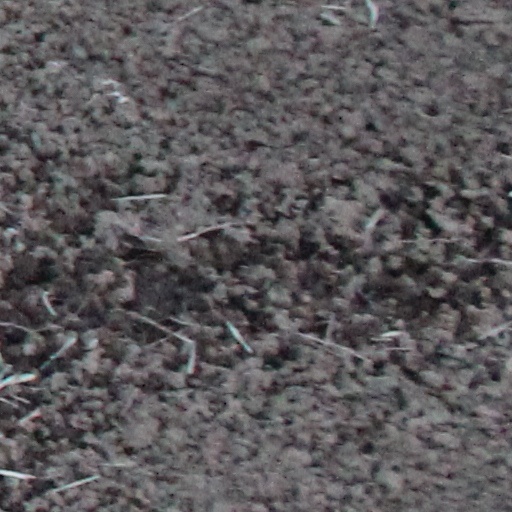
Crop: wheat